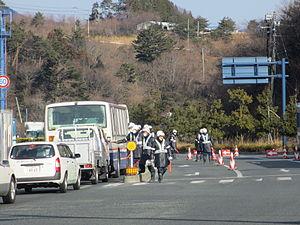
Le 11 mars 2011, un séisme de magnitude 9 déclenche un tsunami qui dévaste la côte Pacifique de la région de Tōhoku au Japon et provoque l'accident nucléaire de Fukushima : la centrale nucléaire de Fukushima Daiichi est gravement endommagée, la perte de l'ensemble du système de refroidissement provoque la fusion du cœur de trois réacteurs nucléaires puis des ruptures de confinement et d'importants rejets radioactifs dans l'atmosphère mais également dans tout l'environnement. Cet événement entraîne des conséquences sanitaires et sociales importantes au Japon. Les autorités sont en particulier amenées à prendre des mesures de protection des populations : évacuation et restrictions alimentaires. Pour préparer un retour de ces populations sur zones, des opérations de décontamination radioactive des sols et des bâtiments doivent également être engagées.